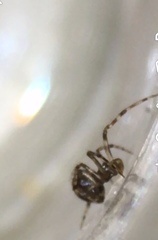
Species: Parasteatoda_tepidariorum